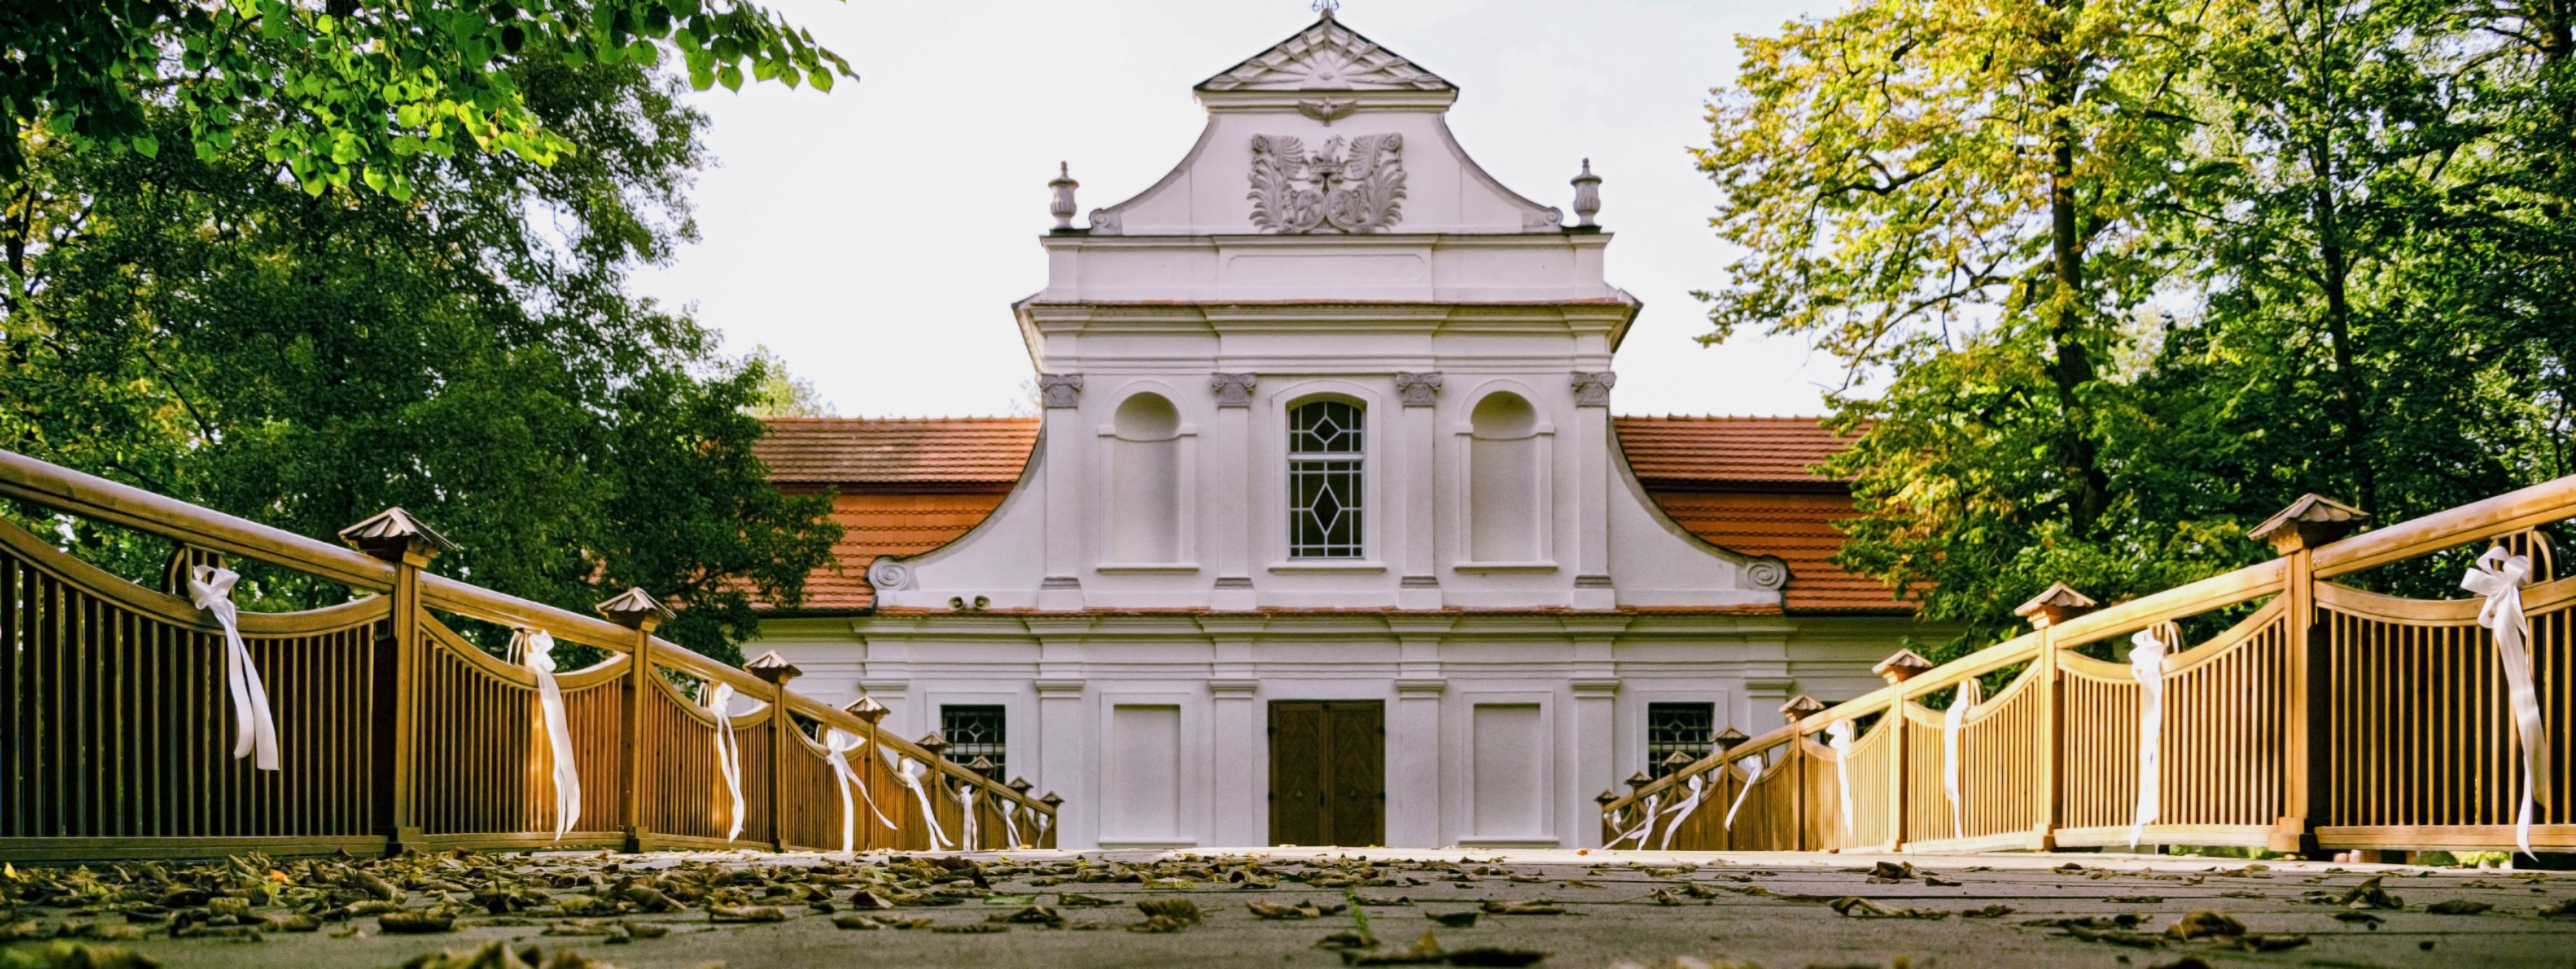
architecture, building, palace, monument, facade, church, place of worship, temple, poland, estate, zwierzyniec